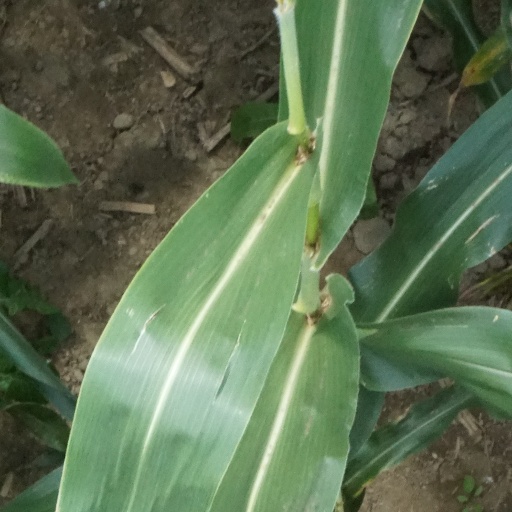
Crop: maize; corn